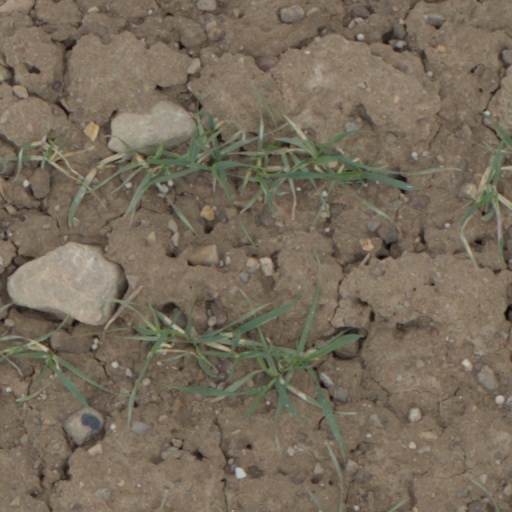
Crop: wheat